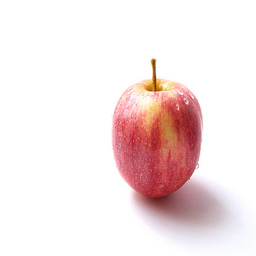
Label: Apple